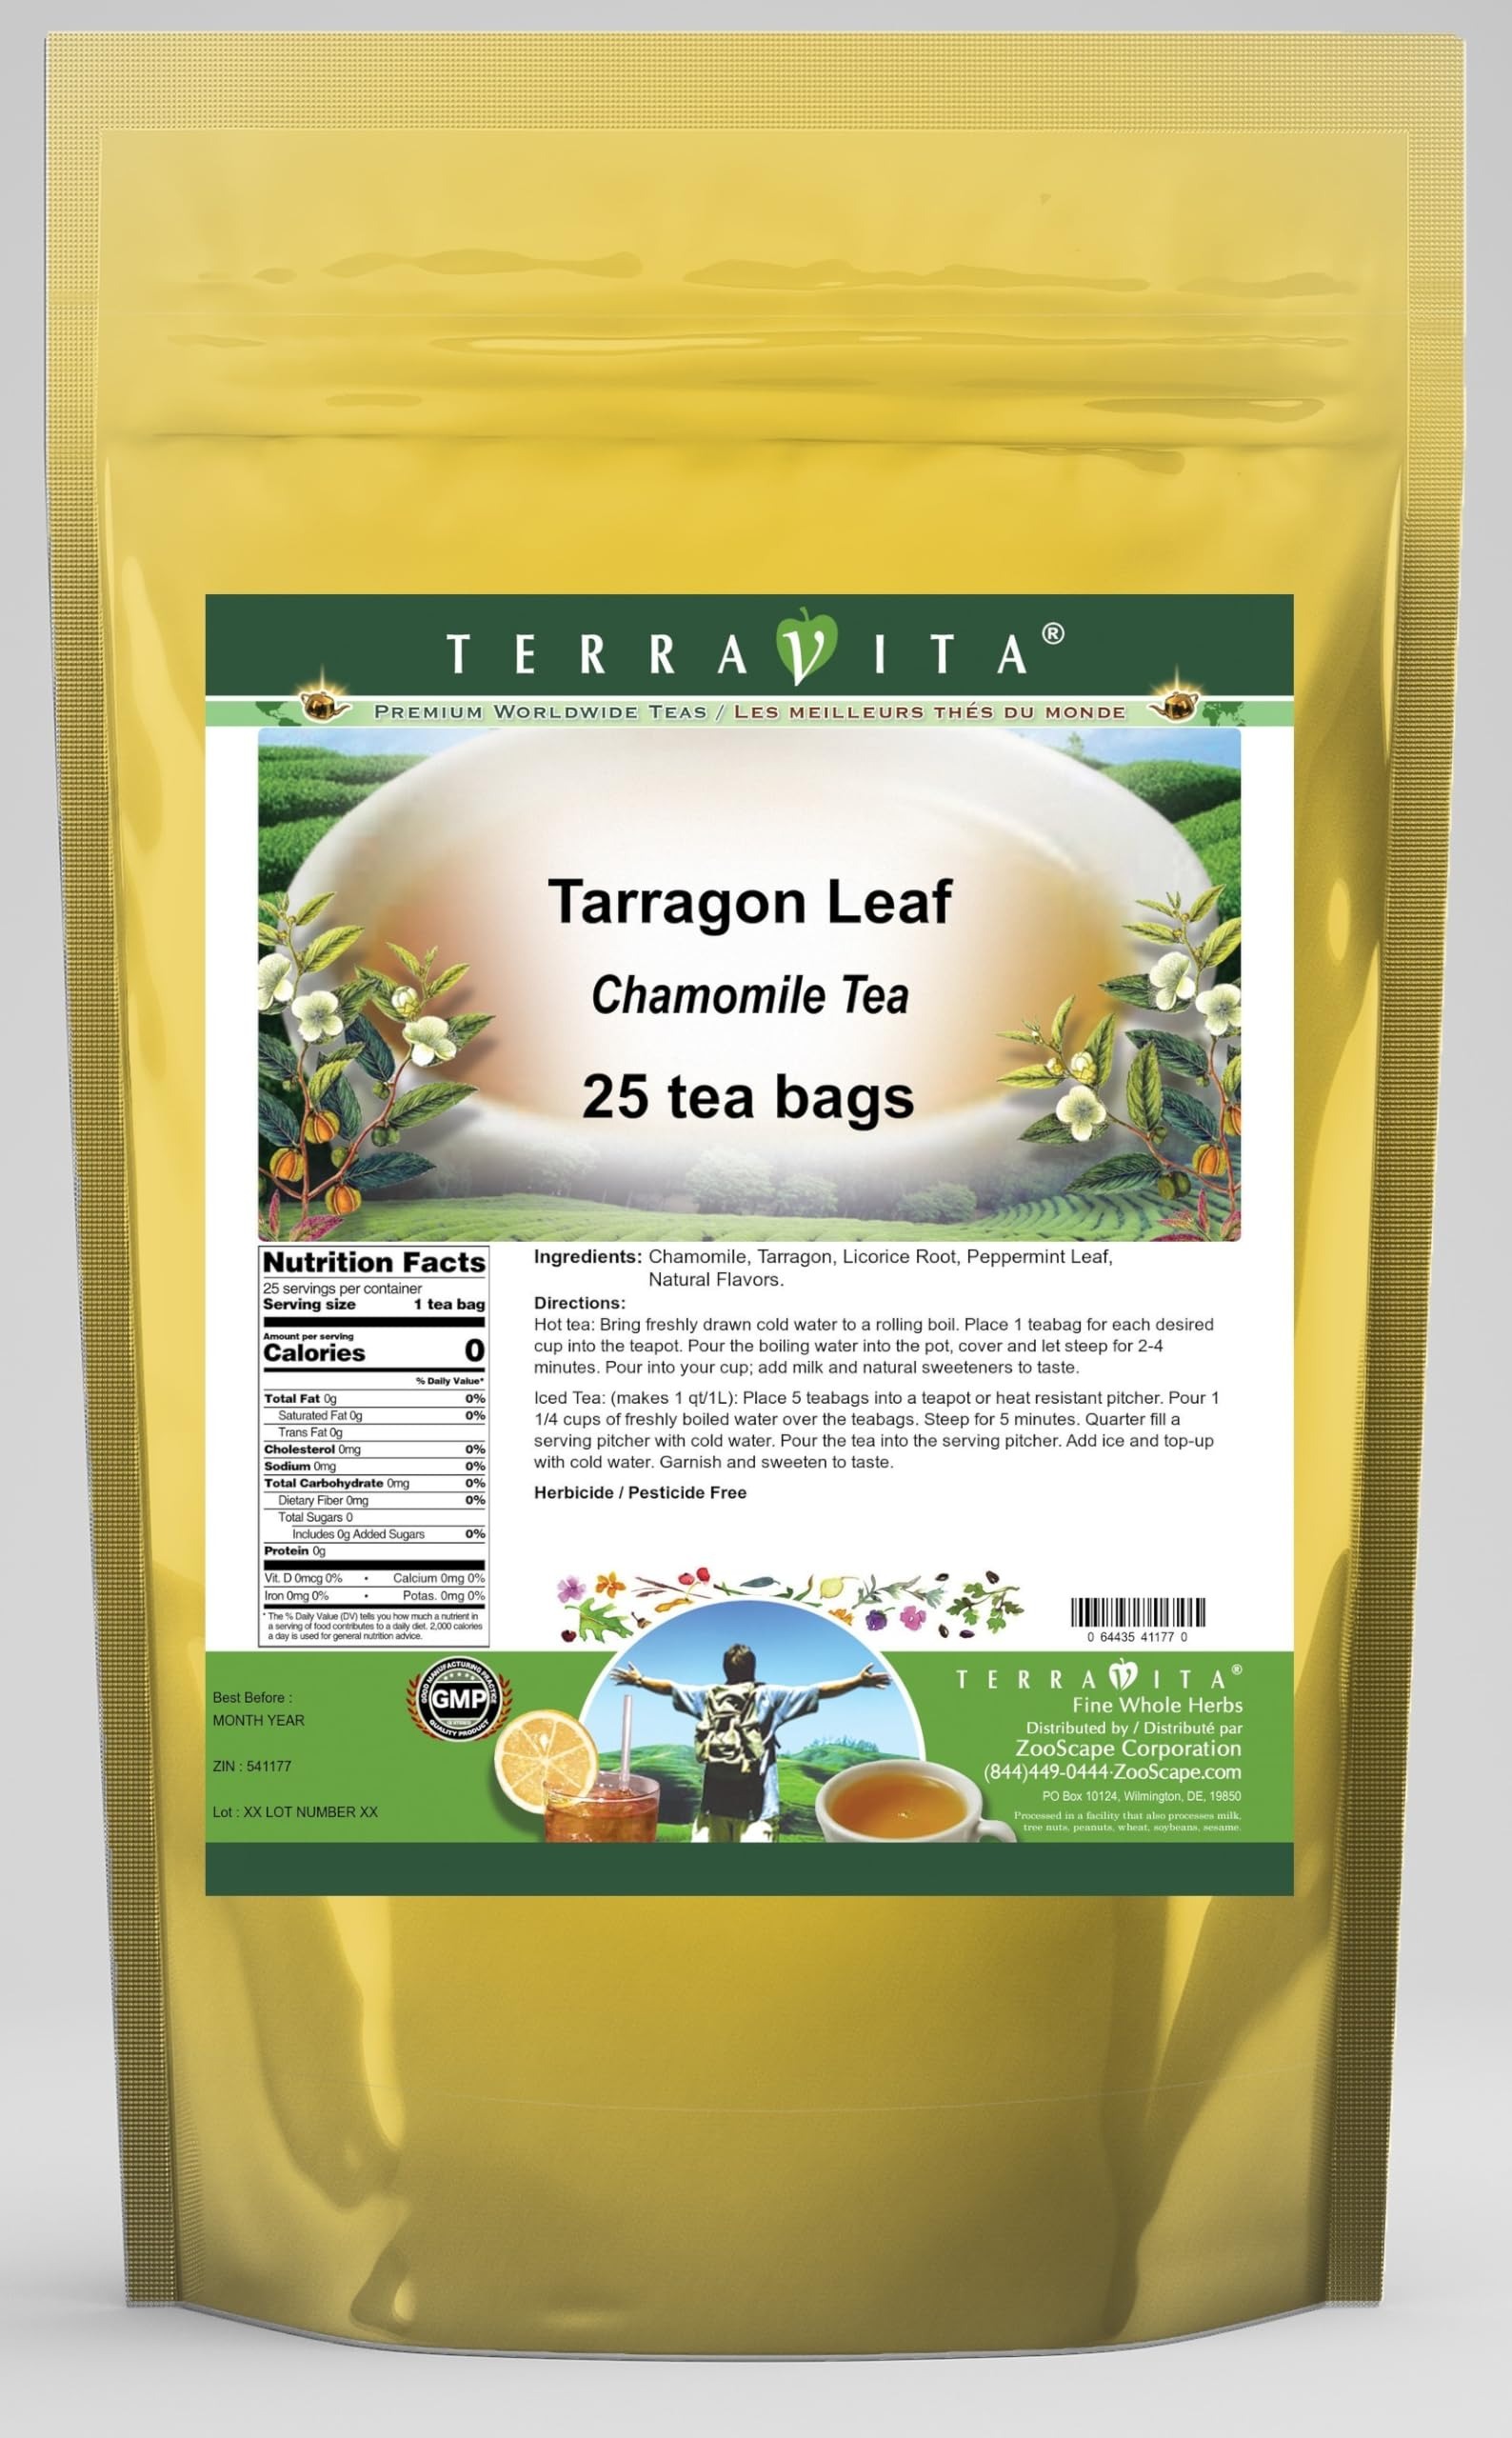
Item Name: Tarragon Leaf Chamomile Tea (25 tea bags, ZIN: 541177) - 2 Pack
Bullet Point 1: Our Tarragon Leaf Chamomile Tea is a delicious flavored Chamomile tea with Tarragon, Licorice Root and Peppermint Leaf that you will enjoy relaxing with anytime! The natural Tarragon Leaf taste is delicious! - Ingredients: Chamomile tea, Tarragon, Licorice Root, Peppermint Leaf and Natural Tarragon Leaf Flavor.
Bullet Point 2: No fillers.
Bullet Point 3: Manufacturer: TerraVita
Bullet Point 4: Size: 25 tea bags
Bullet Point 5: Chamomile Tea Bags - Packed in a convenient upright pouch!
Product Description: Our Tarragon Leaf Chamomile Tea is a delicious flavored Chamomile tea with Tarragon, Licorice Root and Peppermint Leaf that you will enjoy relaxing with anytime! The natural Tarragon Leaf taste is delicious! - Ingredients: Chamomile tea, Tarragon, Licorice Root, Peppermint Leaf and Natural Tarragon Leaf Flavor. - Hot tea brewing method: Bring freshly drawn cold water to a rolling boil. Place 1 teabag for each desired cup into the teapot. Pour the boiling water into the pot, cover and let steep for 2-4 minutes. Pour into your cup; add milk and natural sweeteners to taste. - Iced tea brewing method: (to make 1 liter/quart): Place 5 teabags into a teapot or heat resistant pitcher. Pour 1 1/4 cups of freshly boiled water over the teabags. Steep for 5 minutes. Quarter fill a serving pitcher with cold water. Pour the tea into the serving pitcher. Add ice and top-up with cold water. Garnish and sweeten to taste. - TerraVita is an exclusive line of premium-quality, natural source products that use only the finest, purest and most potent ingredients found around the world. TerraVita is hallmarked by the highest possible standards of purity, potency, stability and freshness. All of our products are prepared with the highest elements of quality control, from raw materials through the entire manufacturing process, up to and including the moment that the bottles or bags are sealed for freshness and shipped out to you. Our highest possible standards are certified by independent laboratories and backed by our personal guarantee. - TerraVita exists to meet and ensure your family's health and wellness without the harmful effects of chemicals and health products. We strive to make all of our products affordable and reliable and are constantly searching the market to maintain our affordab
Value: 50.0
Unit: Count

Price: 35.63